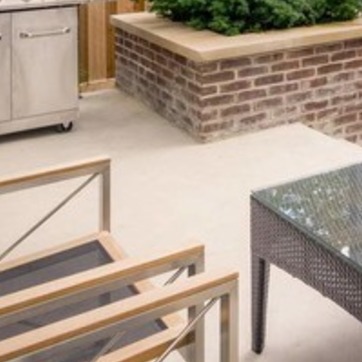
Material: stone